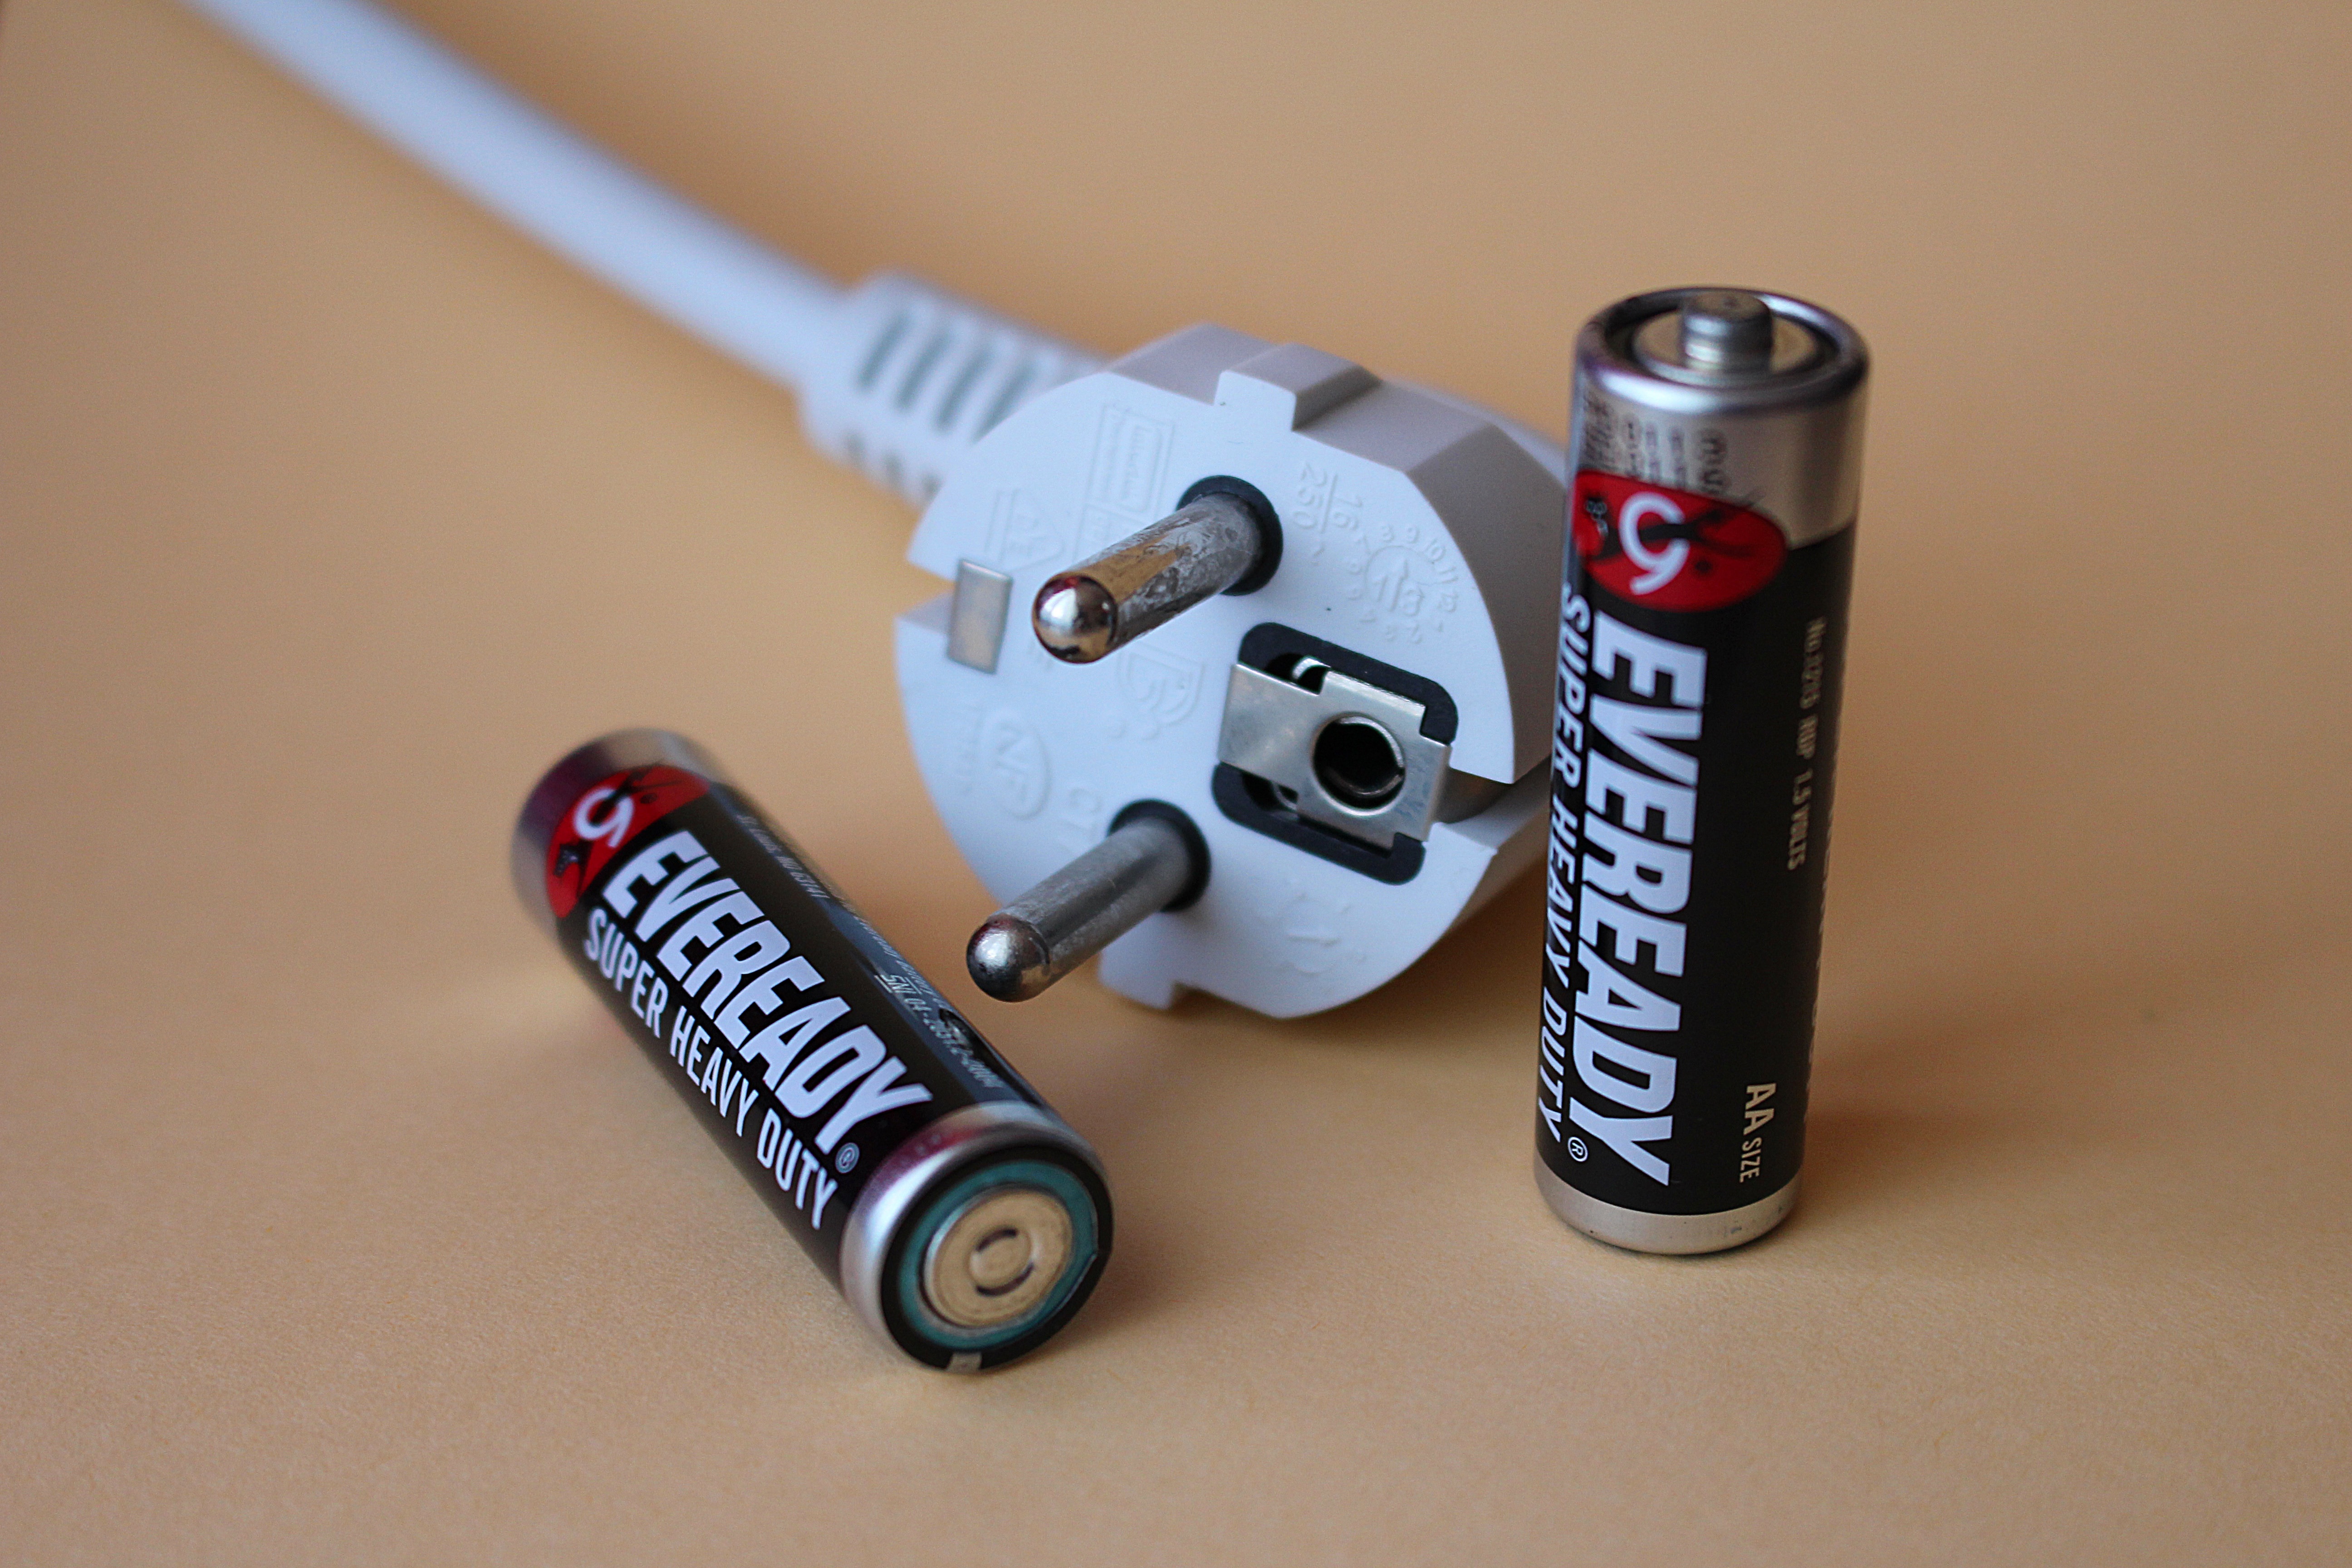
electricity, energy, product, font, current, battery, hardware, product design, electronics accessory